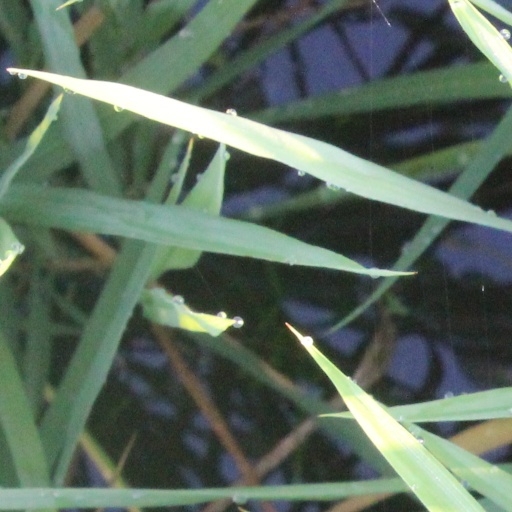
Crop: rice